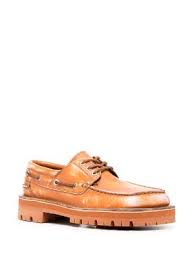
Label: Boat